Boston, Lincolnshire

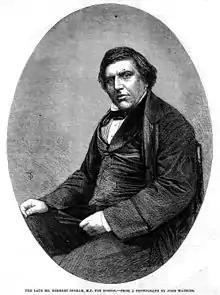
Herbert Ingram, 1860

The parish church of Saint Botolph is known locally as Boston Stump and is renowned for its size and its dominant appearance in the surrounding countryside.